AMC AMX

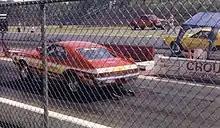
Two AMX dragsters taking off

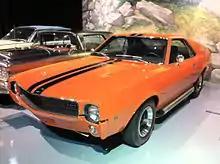
1969 AMX in "Big Bad Orange" with 390 Go-Package at the AACA Museum

As an American-built two-seater, the AMC AMX was a high-performance car with few equals. They were campaigned with factory support and by independents in a variety of road and track racing series as well as being classified as grand tourers.